Blackett Laboratory

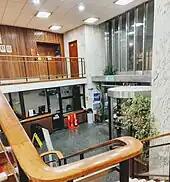
Entrance Hall off Prince Consort Road

The college ranks 9th on the Times Higher Education natural sciences subjects rankings, and the department in particular ranks 12th in the world, and 3rd in the UK after Cambridge and Oxford, on the QS World University Rankings. Domestically, the department ranks 6th in the Complete University Guide's 2021 physics rankings.